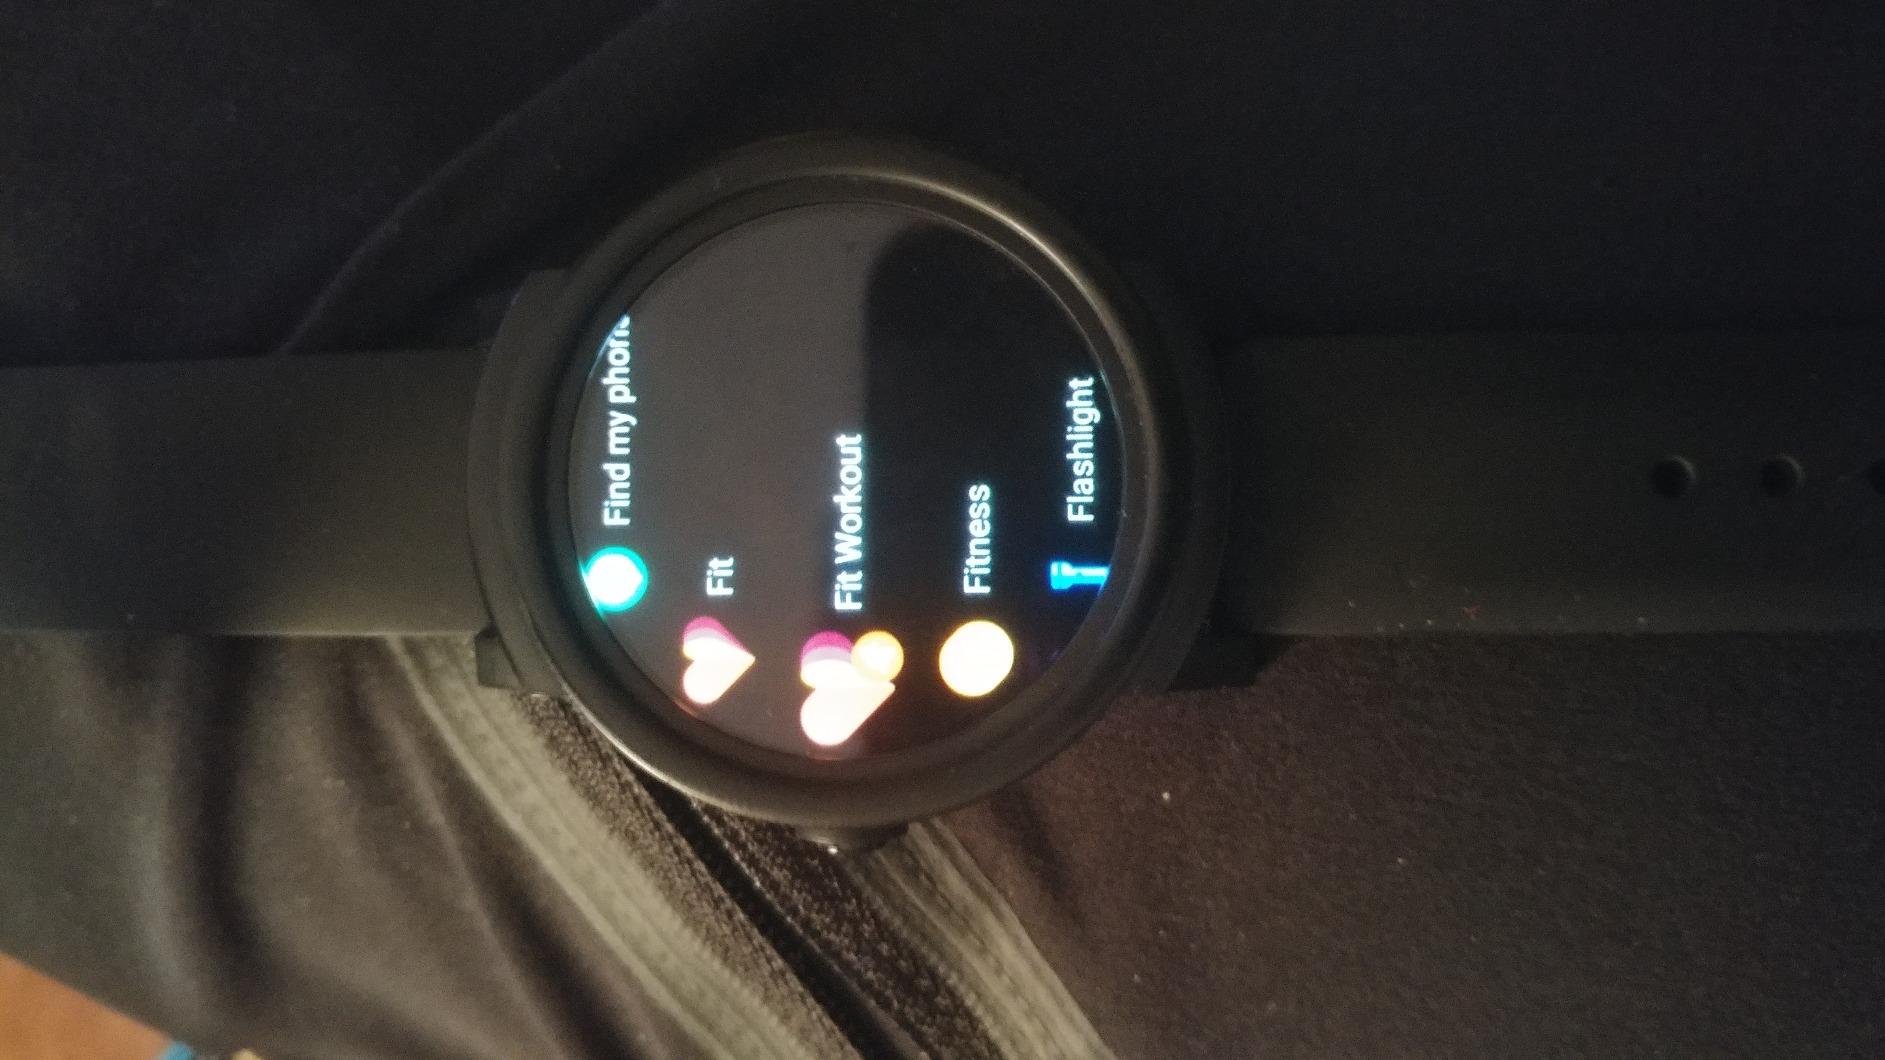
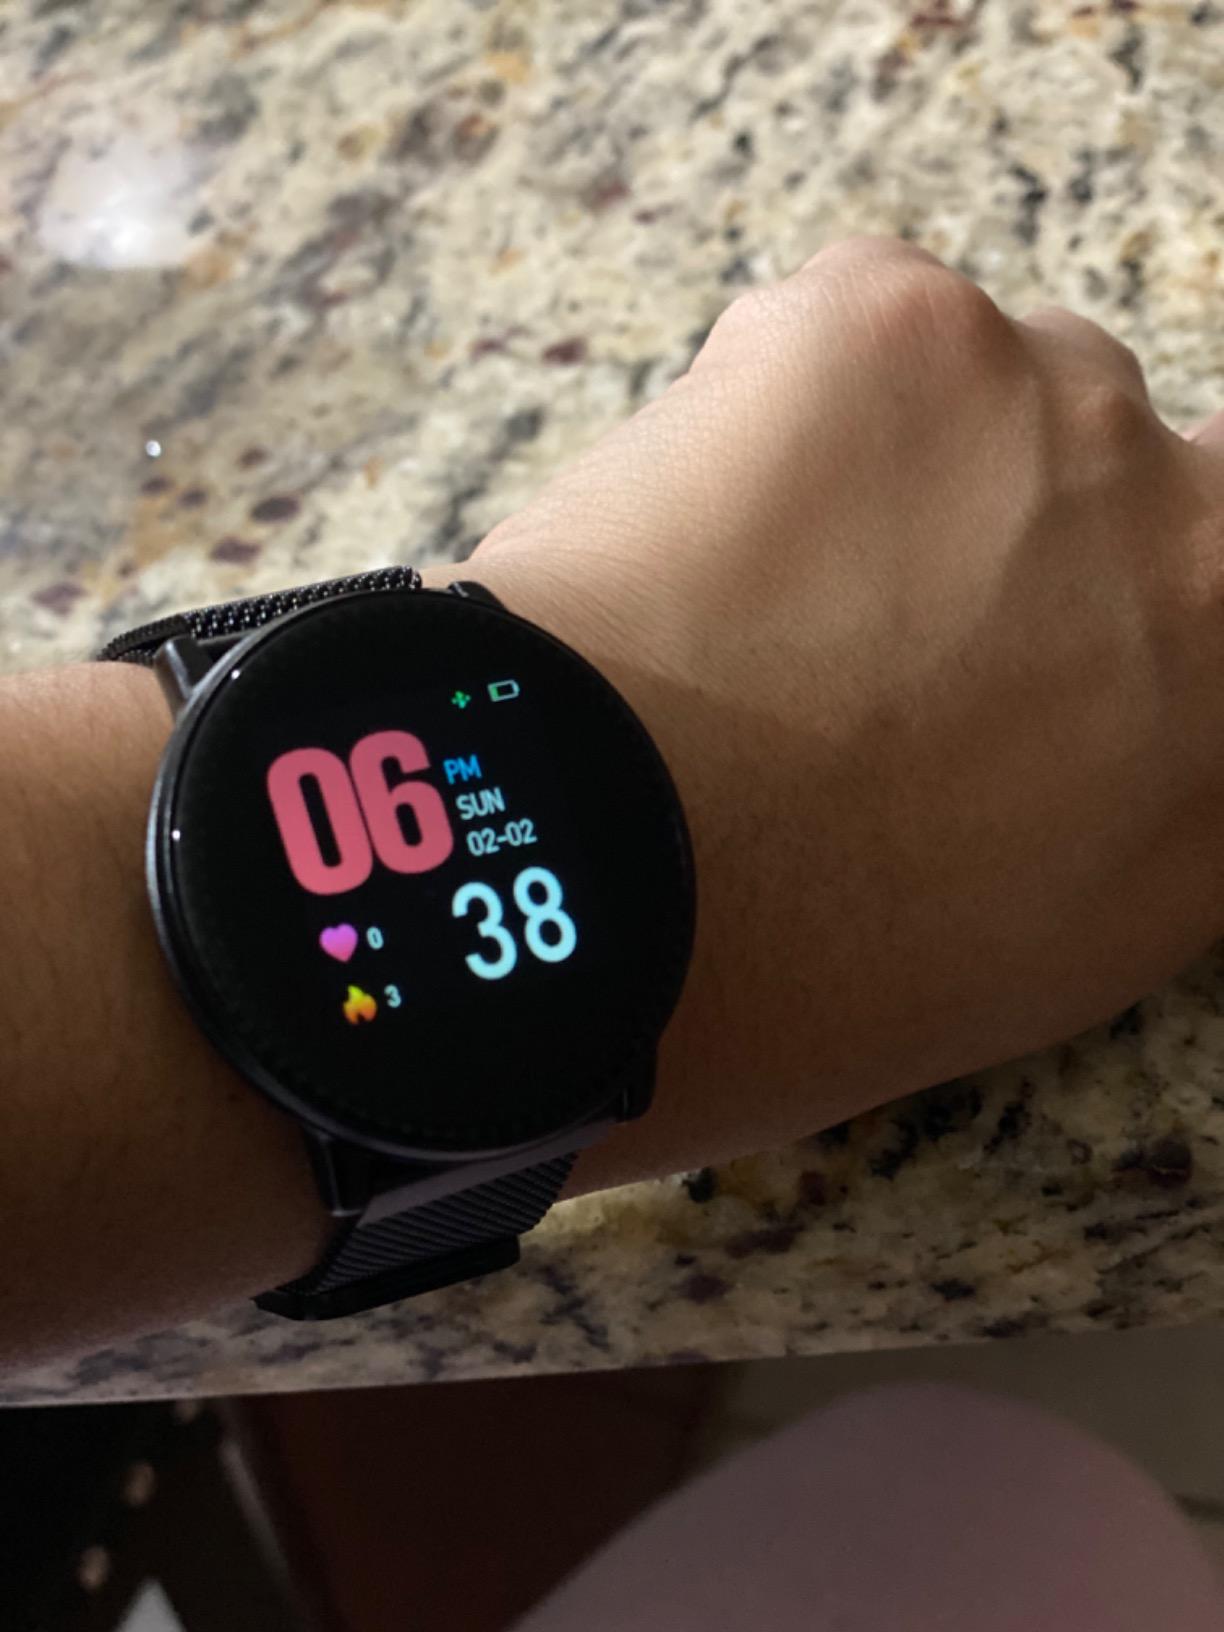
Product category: smartwatch
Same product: no